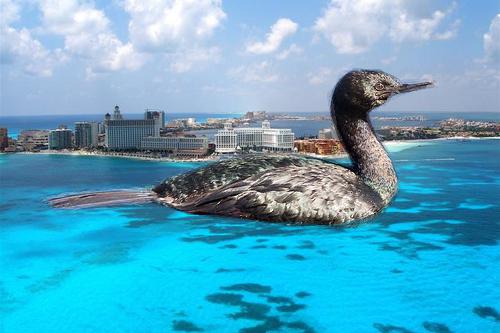
Bird species: Pelagic_Cormorant
Bird type: waterbird
Background: water